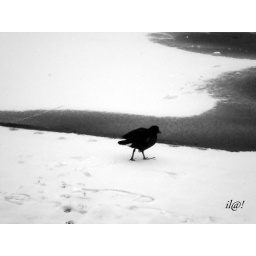
Black bird lost in the white snow